Bitlis

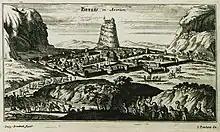
Bitlis in 1690

Bitlis was a Kurdish emirate from the 13th to the 19th century. Though often subordinate to a succession of larger powers that ruled the Van region, it always maintained a measure of independence. In the 14th century its emirs, the Kurdish Rusaki family, were vassals of the Karakoyunlu and the emirate's territory also consisted of several smaller emirates: Ahlat, Mush, and Hinis. The emir of Bitlis submitted to Timur in 1394, but later helped the re-establishment of Karakoyunlu control in the region. After the collapse of the Karakoyunlu state, the Bitlis emirate disintegrated. However, in the 1470s it took the Aq Qoyunlu (White Sheep Turkomans) three successive sieges to capture Bitlis and in 1494/95 the Motikan recaptured the town. Armenians formed a large part of the city's population. A number of monasteries were permitted to be built by the Kurdish emirs and during the fifteenth century, Biltis flourished as a center for Armenian manuscript production.